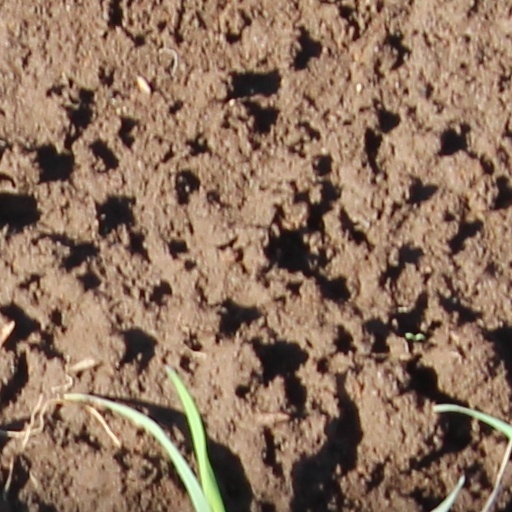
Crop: wheat